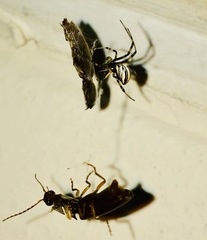
Species: Lactrodectus_hesperus